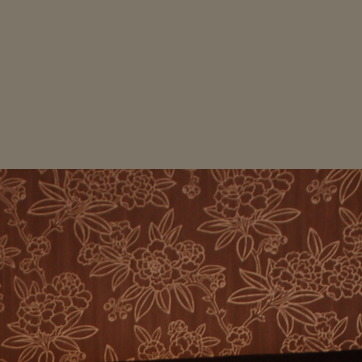
Material: wallpaper